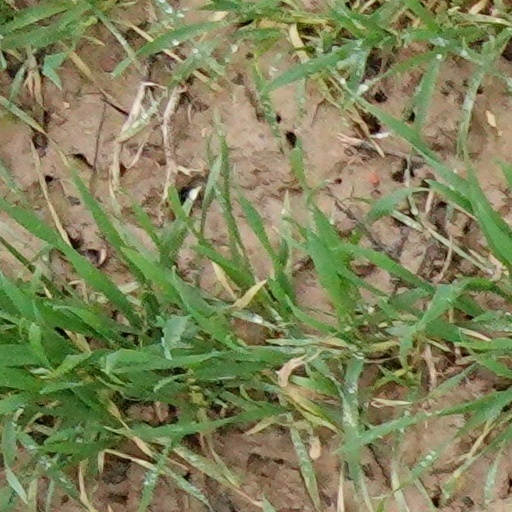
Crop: wheat